Allotment (gardening)

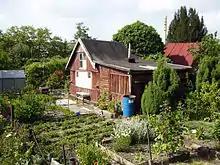
Allotment plot, Prague, Czech Republic

Allotment gardening used to be widely popular in the former Czechoslovakia under the communist regime. It gave people from suburban prefab apartment blocks – called in Czech – a chance to escape from city chaos, pollution, and concrete architecture. Holiday houses and gardens served also as the only permitted form of investment of savings for common middle-class citizens.